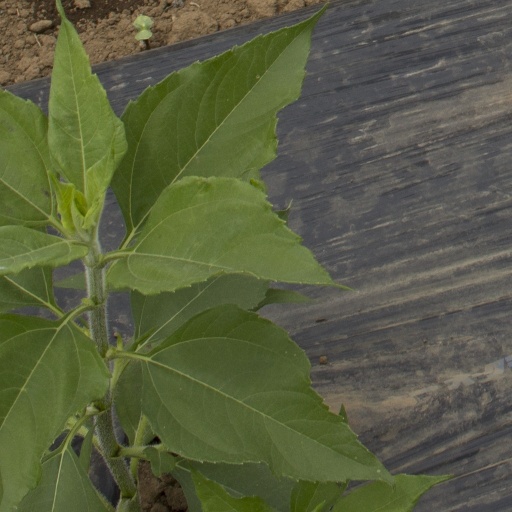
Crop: Jerusalem artichoke